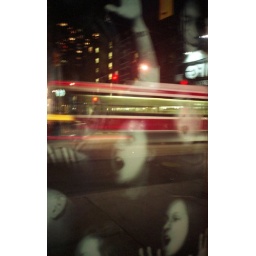
reflection in a Toronto movie theater window